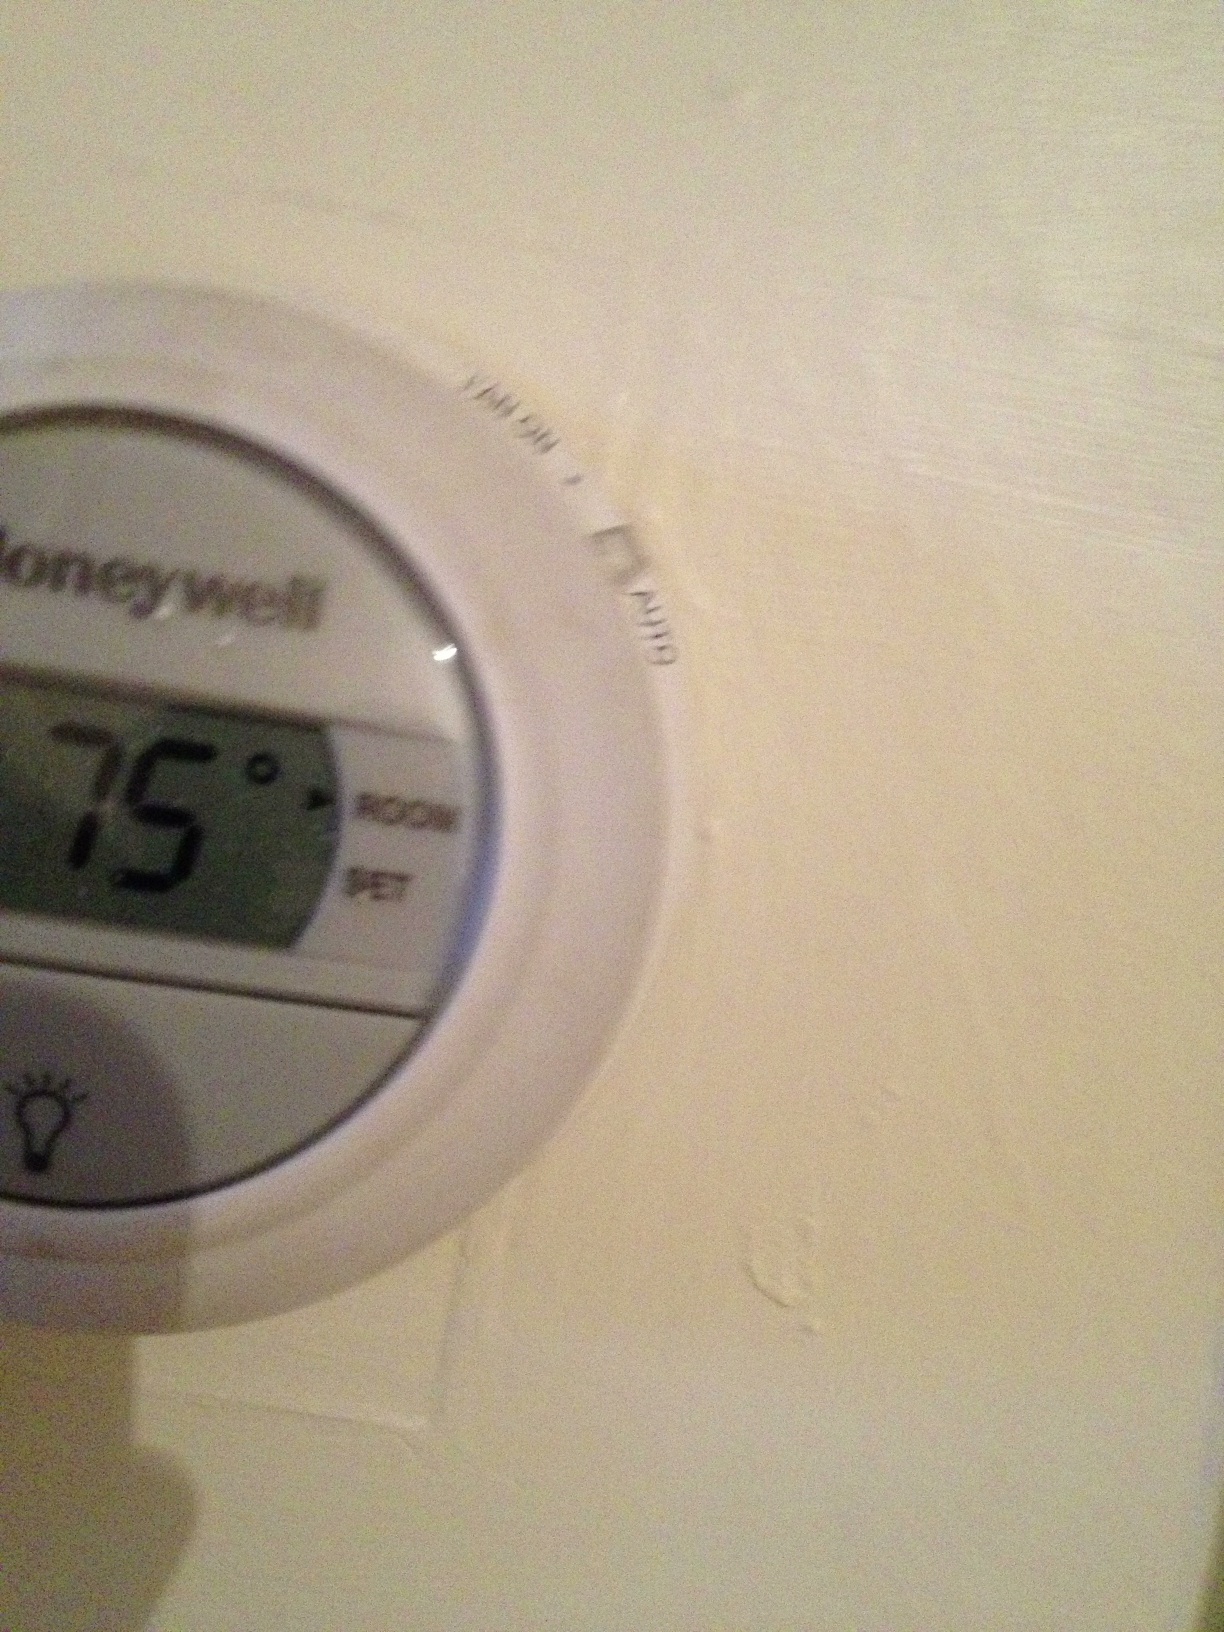Question: What temperature is the thermostat set to?
Answer: 75